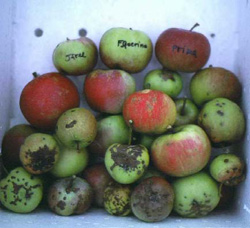
Plant: Apple
Disease: apple scab